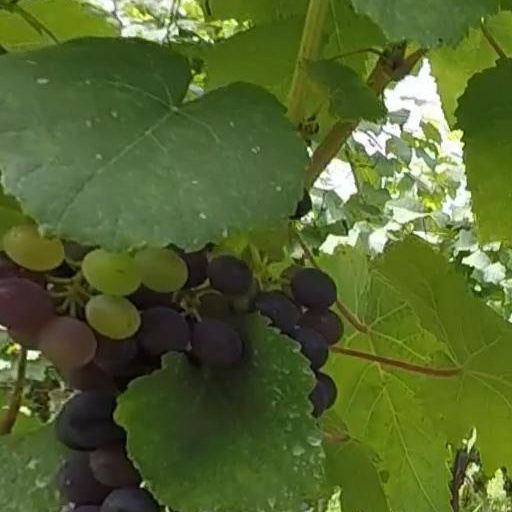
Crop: grape